Spiritual Israel Church and Its Army Temple

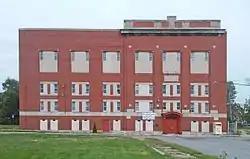

The Spiritual Israel Church and Its Army Temple, originally known as the Amity Lodge No. 335 Temple, is a historic building located at 9375 Amity Street in Detroit, Michigan, on the city's east side. It was listed on the National Register of Historic Places in 2014.